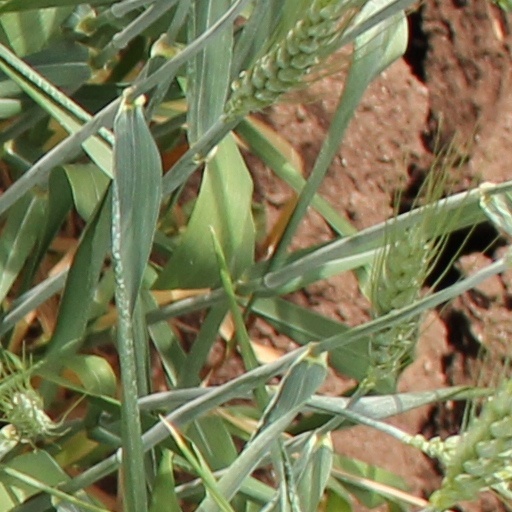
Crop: wheat